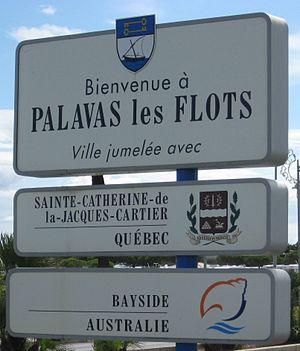
Panneau routier indiquant l'entrée dans la ville de Palavas-les-Flots (France), avec l'indication des villes jumelles
La Ville de Bayside est une zone d'administration locale de l'agglomération de Melbourne au sud du centre-ville de Melbourne au Victoria en Australie.
Palavas-les-Flots est une commune française située dans le département de l'Hérault, en région Occitanie, dans le sud-est de la France.